Carmela (TV series)

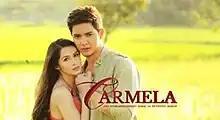
Title card

Carmela: ( beautiful girl in the world) is a 2014 Philippine television drama romance series broadcast by GMA Network. Directed by Dominic Zapata, it stars Marian Rivera in the title role and Alden Richards. It premiered on January 27, 2014 on the network's Telebabad line up. The series concluded on May 23, 2014 with a total of 83 episodes.